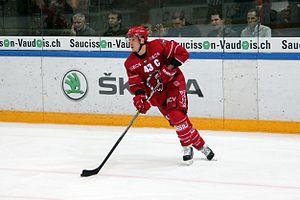
John Gobbi (L 43).